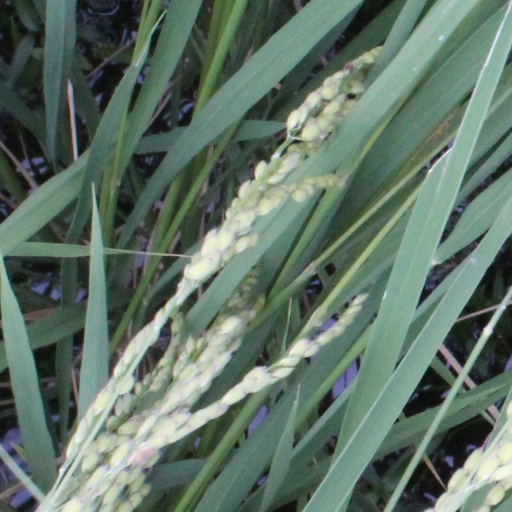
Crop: rice